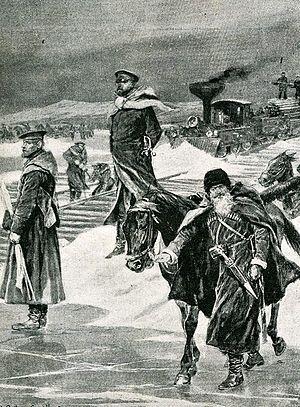
Le transport des troupes russes en Asie